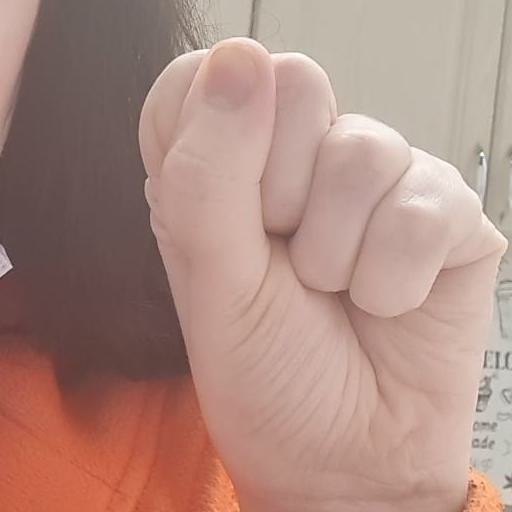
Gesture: fist